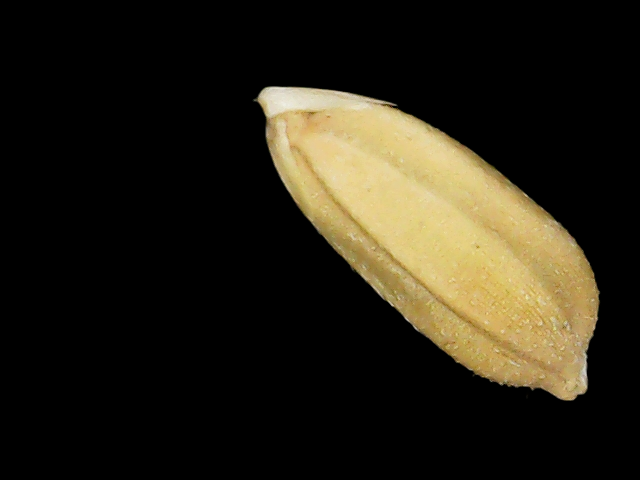
Rice variety: Binadhan08